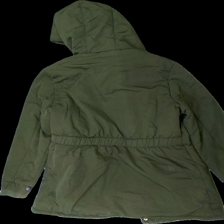
View: back
Type: Winter jacket
Category: Ladies
Brand: Missing
Colors: Green
Material: 100% polyester
Cut: Regular
Size: XXL
Season: Winter
Stains: Major
Damage: fläckar
Damage location: bottom center
Damage 2 location: middle center
Damage 3: fläckar
Damage 3 location: bottom center
Price range: <50
Recommended usage: Export
Description: grön vinterjacka med stora fläckar fram och bak